Describe the emotion expressed in this image:  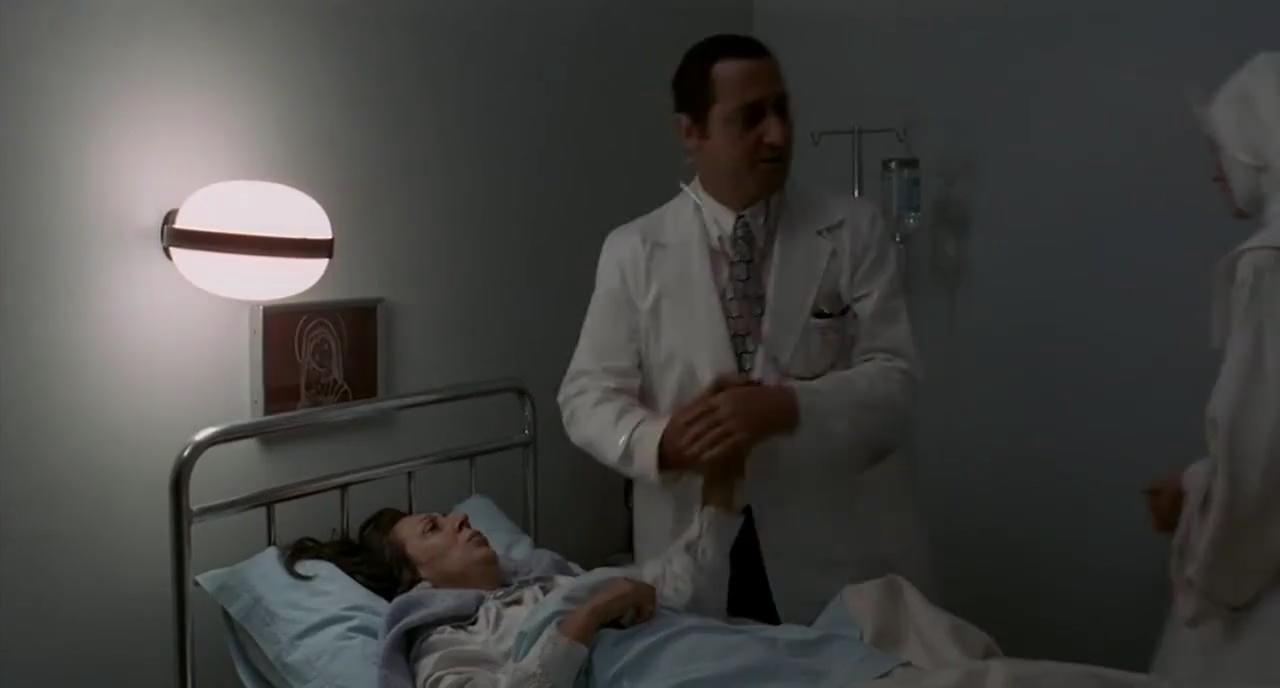
This person displays Suffering, valence and arousal with moderate intensity.